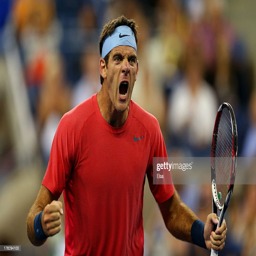
tennis player celebrates after defeatingtennis player in their men 's singles first round match